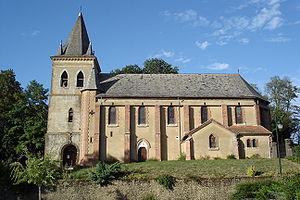
Sombrun est une commune française située dans le département des Hautes-Pyrénées, en région Occitanie. Le village appartient historiquement au pays de Rivière-Basse, situé aux confins de la Bigorre, du Béarn et de l'Armagnac.